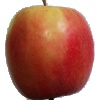
Label: apple_pink_lady